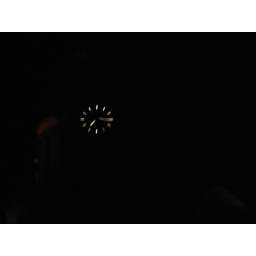
This was a clock tower near Spazz.